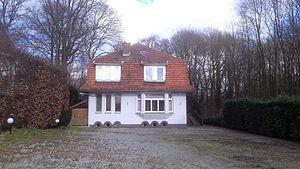
Chalet des Bouleaux en 2015
Le Chalet des Bouleaux est une villa belge de type français bâtie en 1919 et située à Wemmel en la Région flamande.